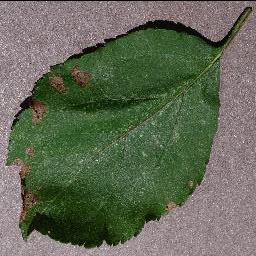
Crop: apple
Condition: black_rot